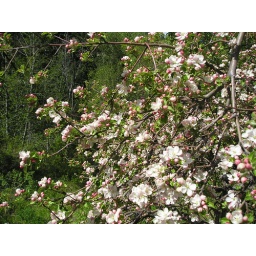
wild apple tree in Ponderosa Pine forest on Green Mountain Road, May 2010